Killing of Benno Ohnesorg

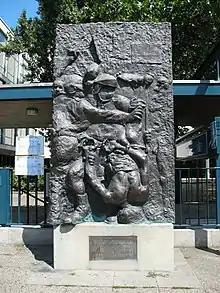
Relief "Der Tod des Demonstranten" (The Death of the Demonstrator) by Alfred Hrdlicka; Location: Deutsche Oper Berlin, forecourt

Ohnesorg's death served as a rallying point for the left, and spurred the growth of the left-wing German student movement. The Movement 2 June group, founded around 1971, was named for the day of his death.